Gary Allan

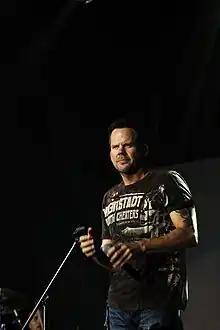
Allan speaking with fans in Mescalero, September 2010

A new single, entitled "Today", was released on June 12, 2009. It served as the lead-off single to the album "Get Off on the Pain", which was released on March 9, 2010.